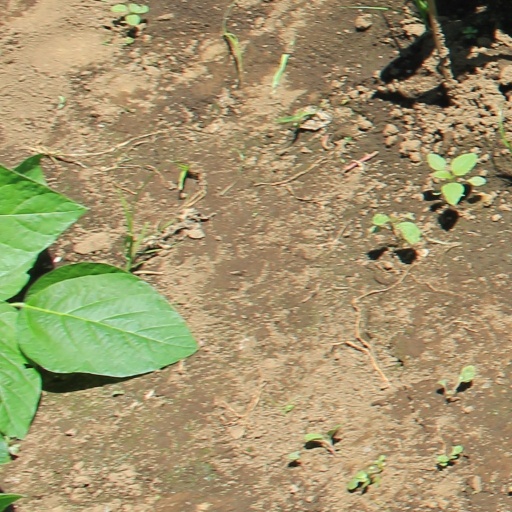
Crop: soybean